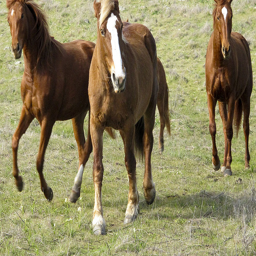
A group of brown horses walking next to each other on a lush green field.
A herd of horses running through a grassy field
a close up of three horses in a field
Several horses running together across a grassy field.
Three horses are galloping closely through a field.